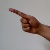
The image shows a hand gesture representing the letter 'G' in Indian Sign Language.